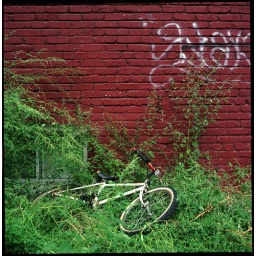
discarded bike against red brick wall, mile end